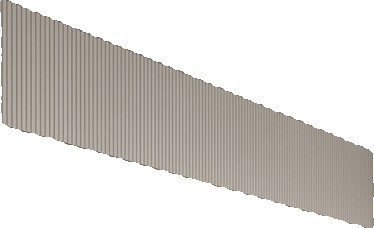
Surface category: cladding